Wood End, Kingsbury, Warwickshire

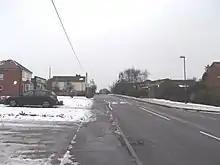
Tamworth Road Looking Towards Hurley

Wood End is a former Pit village in North Warwickshire, England. It lies to the south east of Tamworth and close to the border with Staffordshire. It grew around the former Kingsbury Colliery but now it serves as a commuter village to Tamworth. It has a church, a primary school, a co-operative store, a working men's club and a village hall. The population of Wood End is 2,205, but from the 2011 Census has been included in Kingsbury.